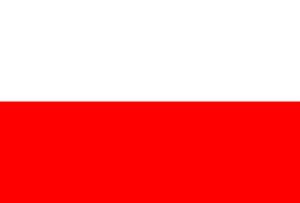
Battant est un des plus vieux quartiers de Besançon situé sur la rive droite du Doubs au nord de la Boucle dans lequel s'est d'abord développé la ville. Ses habitants sont appelés les Bousbots ; ce gentilé fait référence à la résistance que les vignerons du quartier avaient opposée à la tentative de prise de la ville par les Huguenots de Montbéliard dans la nuit du 20 au 21 juin 1575.